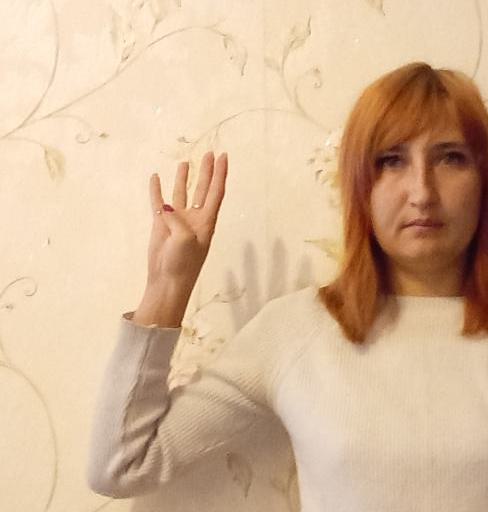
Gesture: four